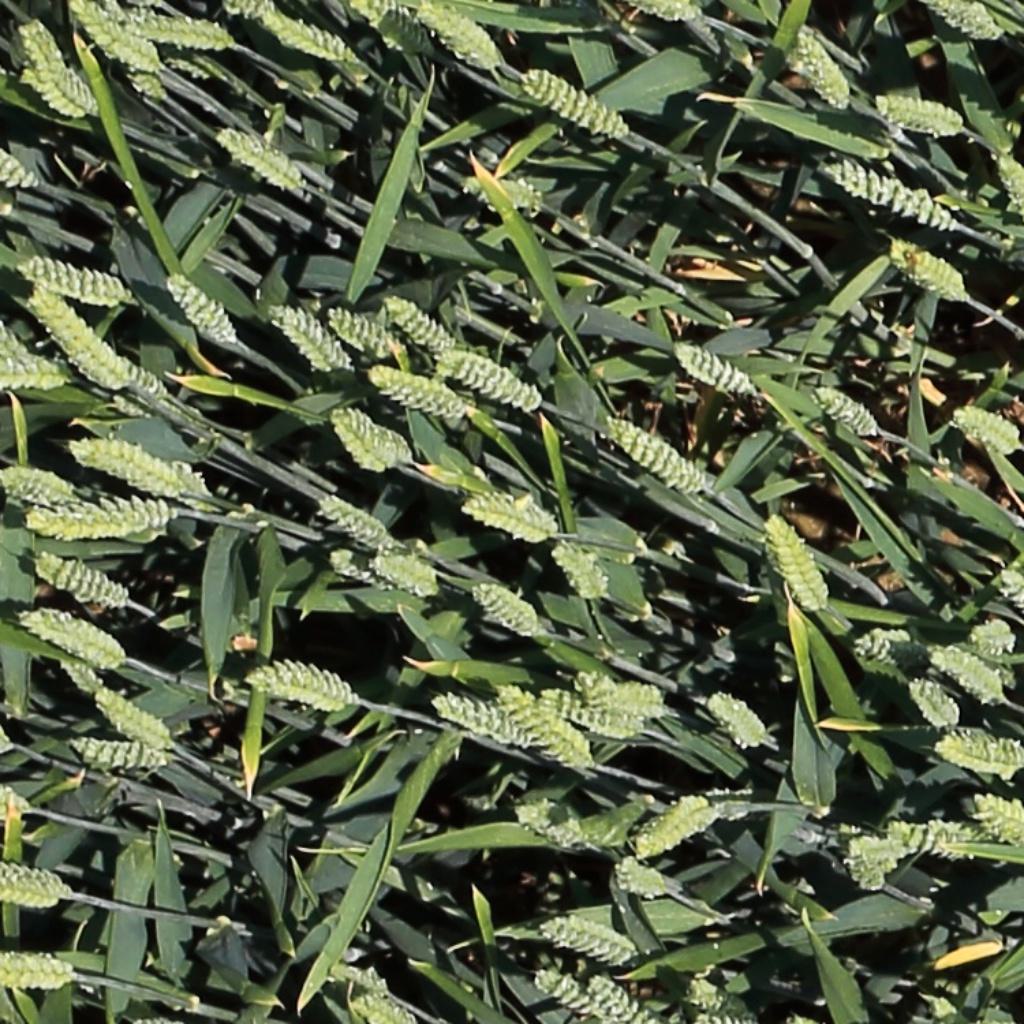
Country: Switzerland
Location: Usask
Wheat development stage: Filling